Tommy Suharto

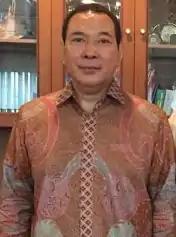
Tommy Suharto in 2017

Hutomo Mandala Putra (born 15 July 1962), commonly known as Tommy Suharto, is an Indonesian businessman and politician. The youngest son of Suharto, the second President of Indonesia, he has long had a reputation of nepotism and corruption. Following the end of his father's regime, he gained notoriety for orchestrating the assassination of a judge who convicted him of corruption. He was convicted of murder in 2002 and sentenced to 15 years imprisonment, but was paroled in under four years.